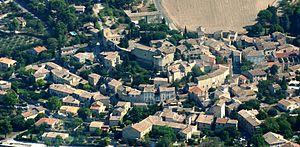
Lagnes est une commune française située dans le département de Vaucluse, en région Provence-Alpes-Côte d'Azur.